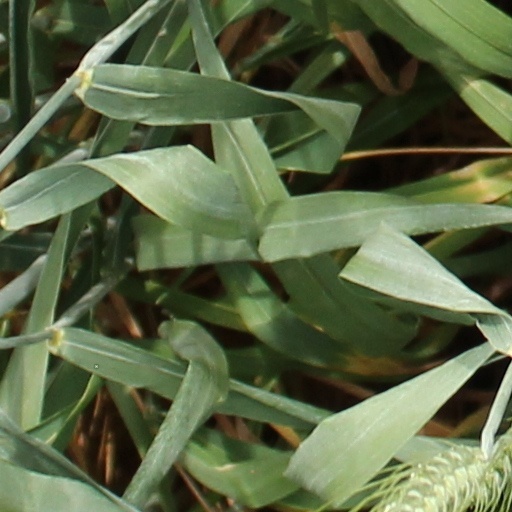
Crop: wheat